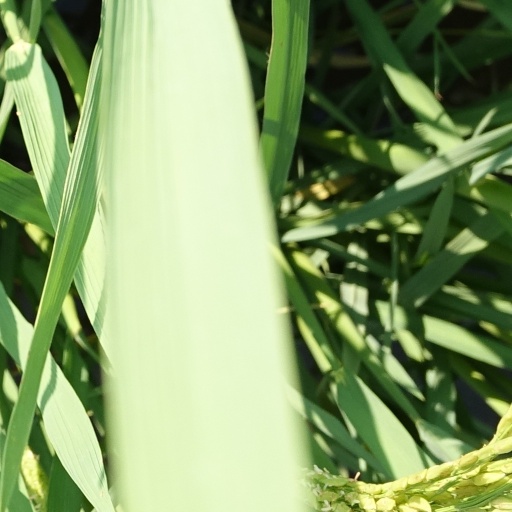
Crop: rice